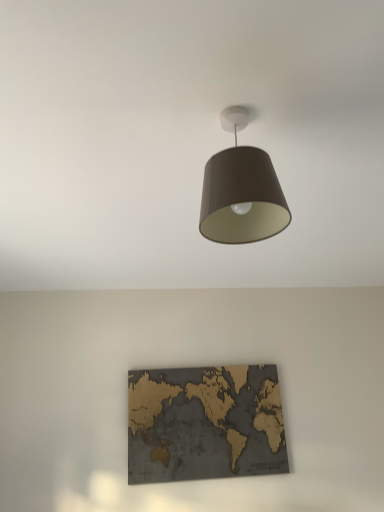
Question: From the image's perspective, locate the lamp lying above the gold textured map at center. Your answer should be formatted as a tuple, i.e. [(x, y)], where the tuple contains the x and y coordinates of a point satisfying the conditions above. The coordinates should be between 0 and 1, indicating the normalized pixel location of the point.
Answer: [(0.628, 0.373)]